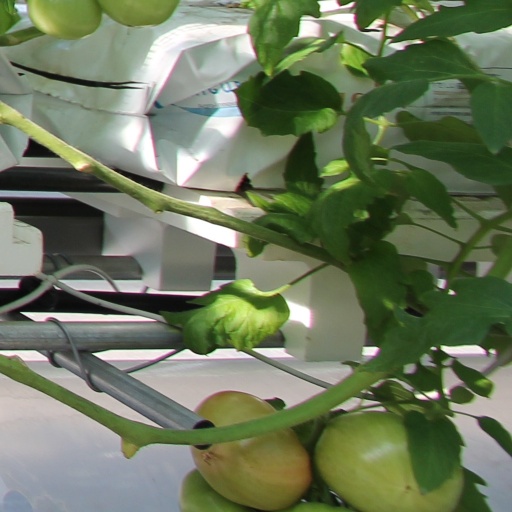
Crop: tomato